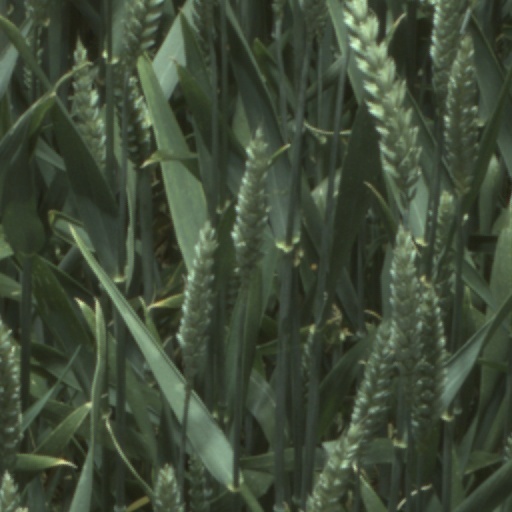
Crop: wheat